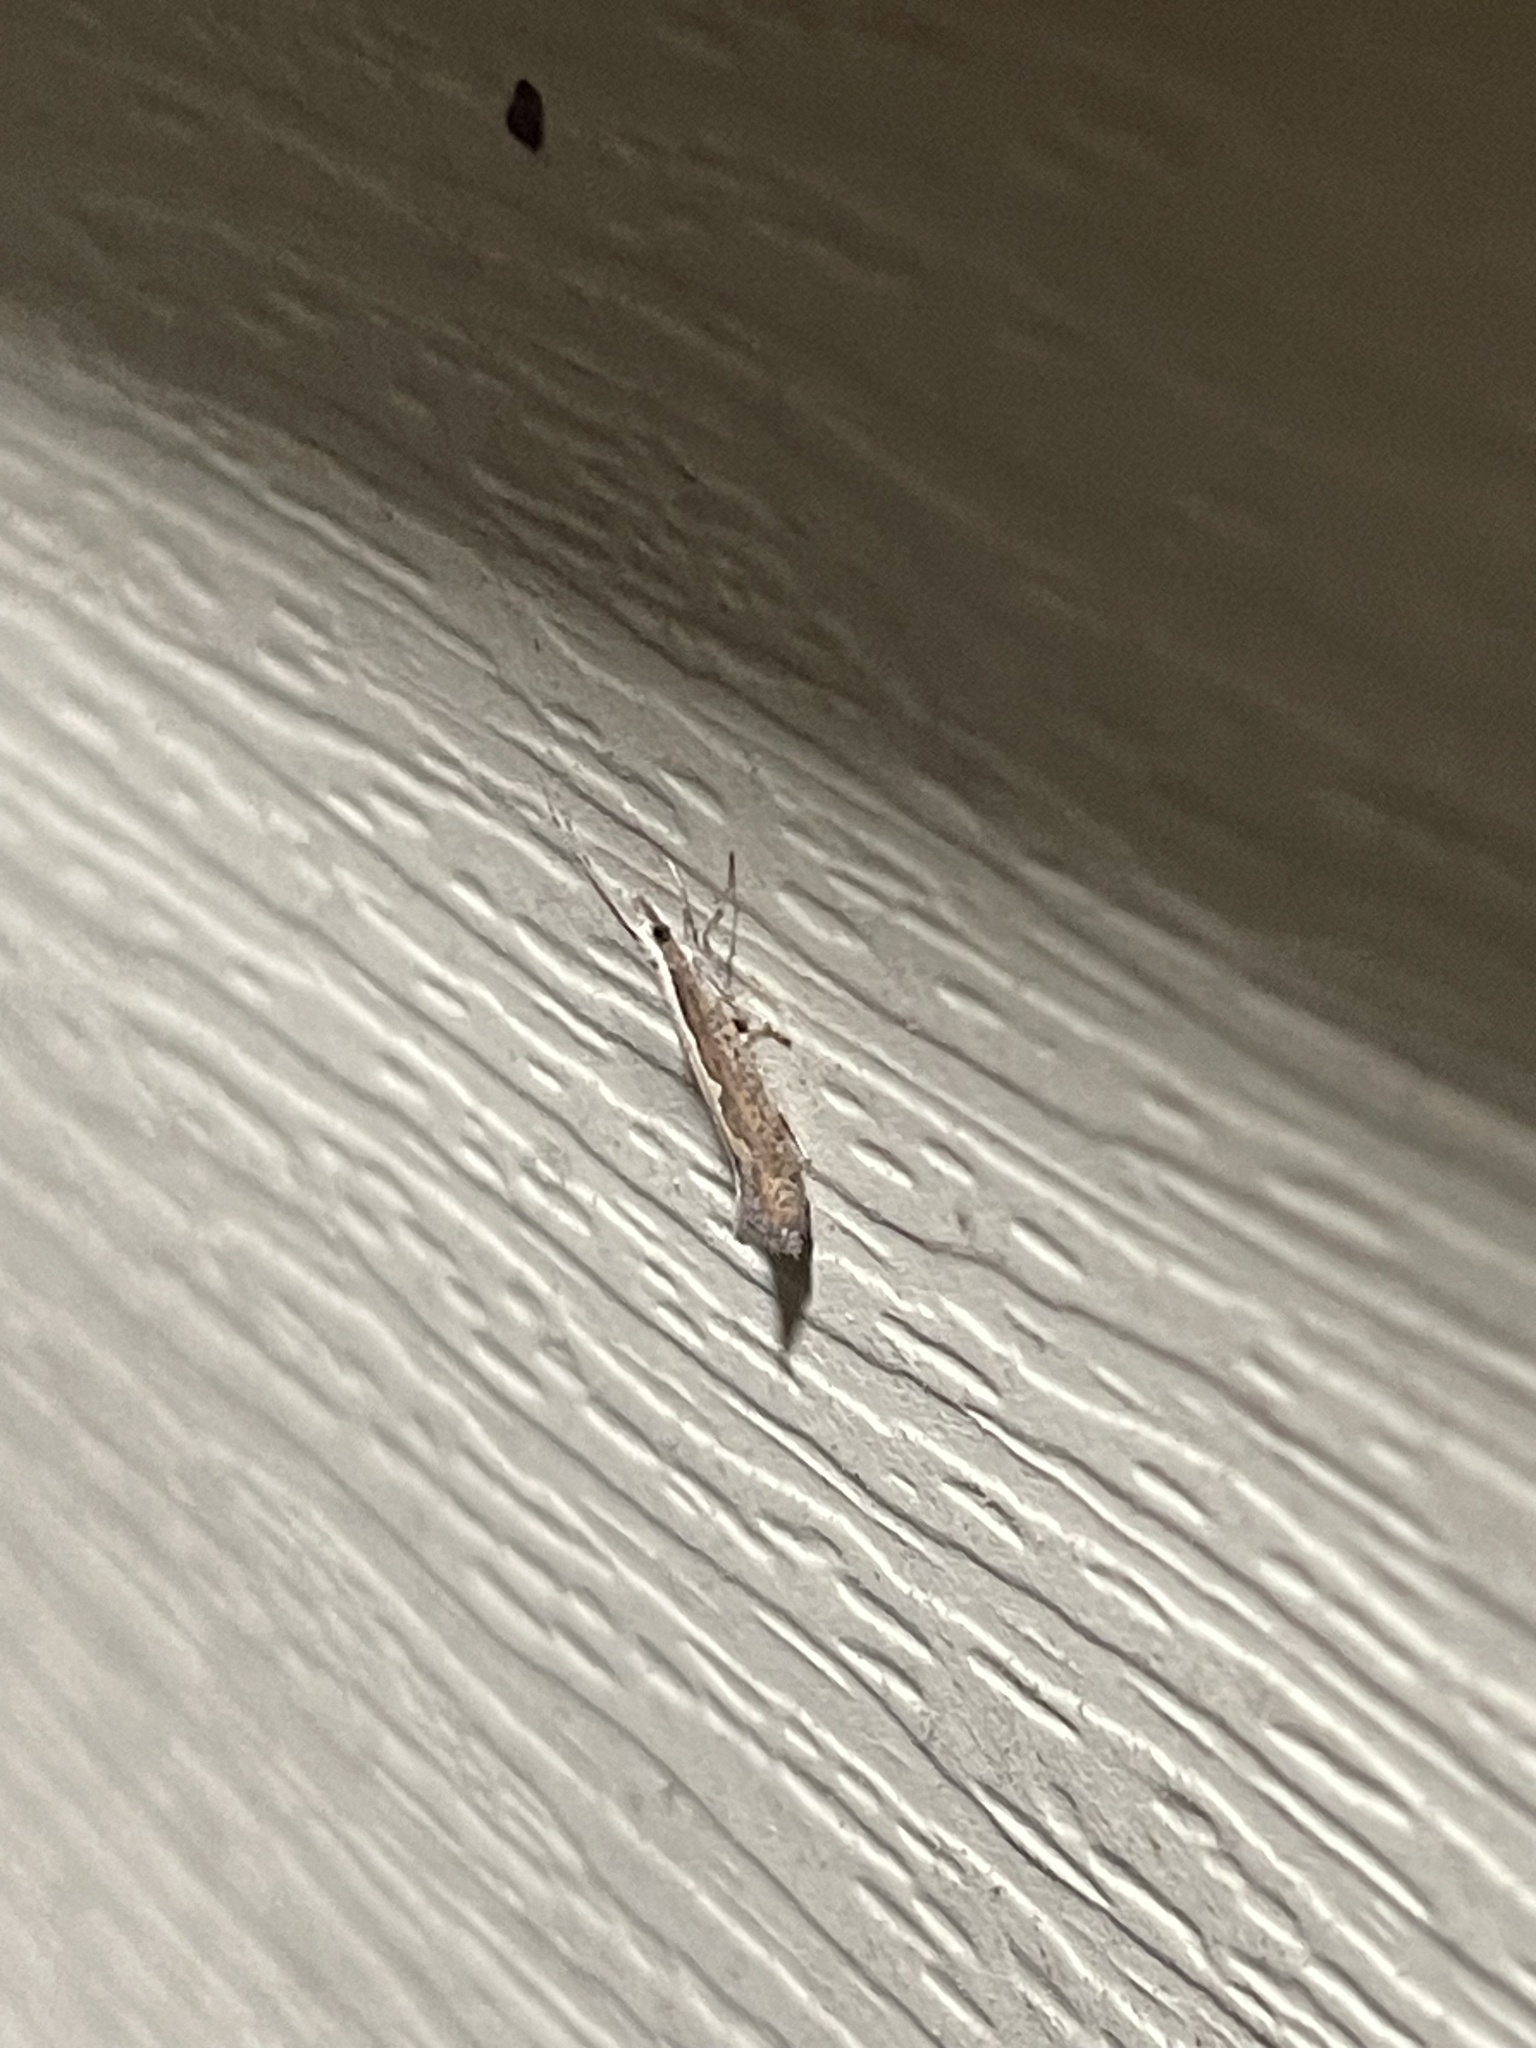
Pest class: diamondback_moth